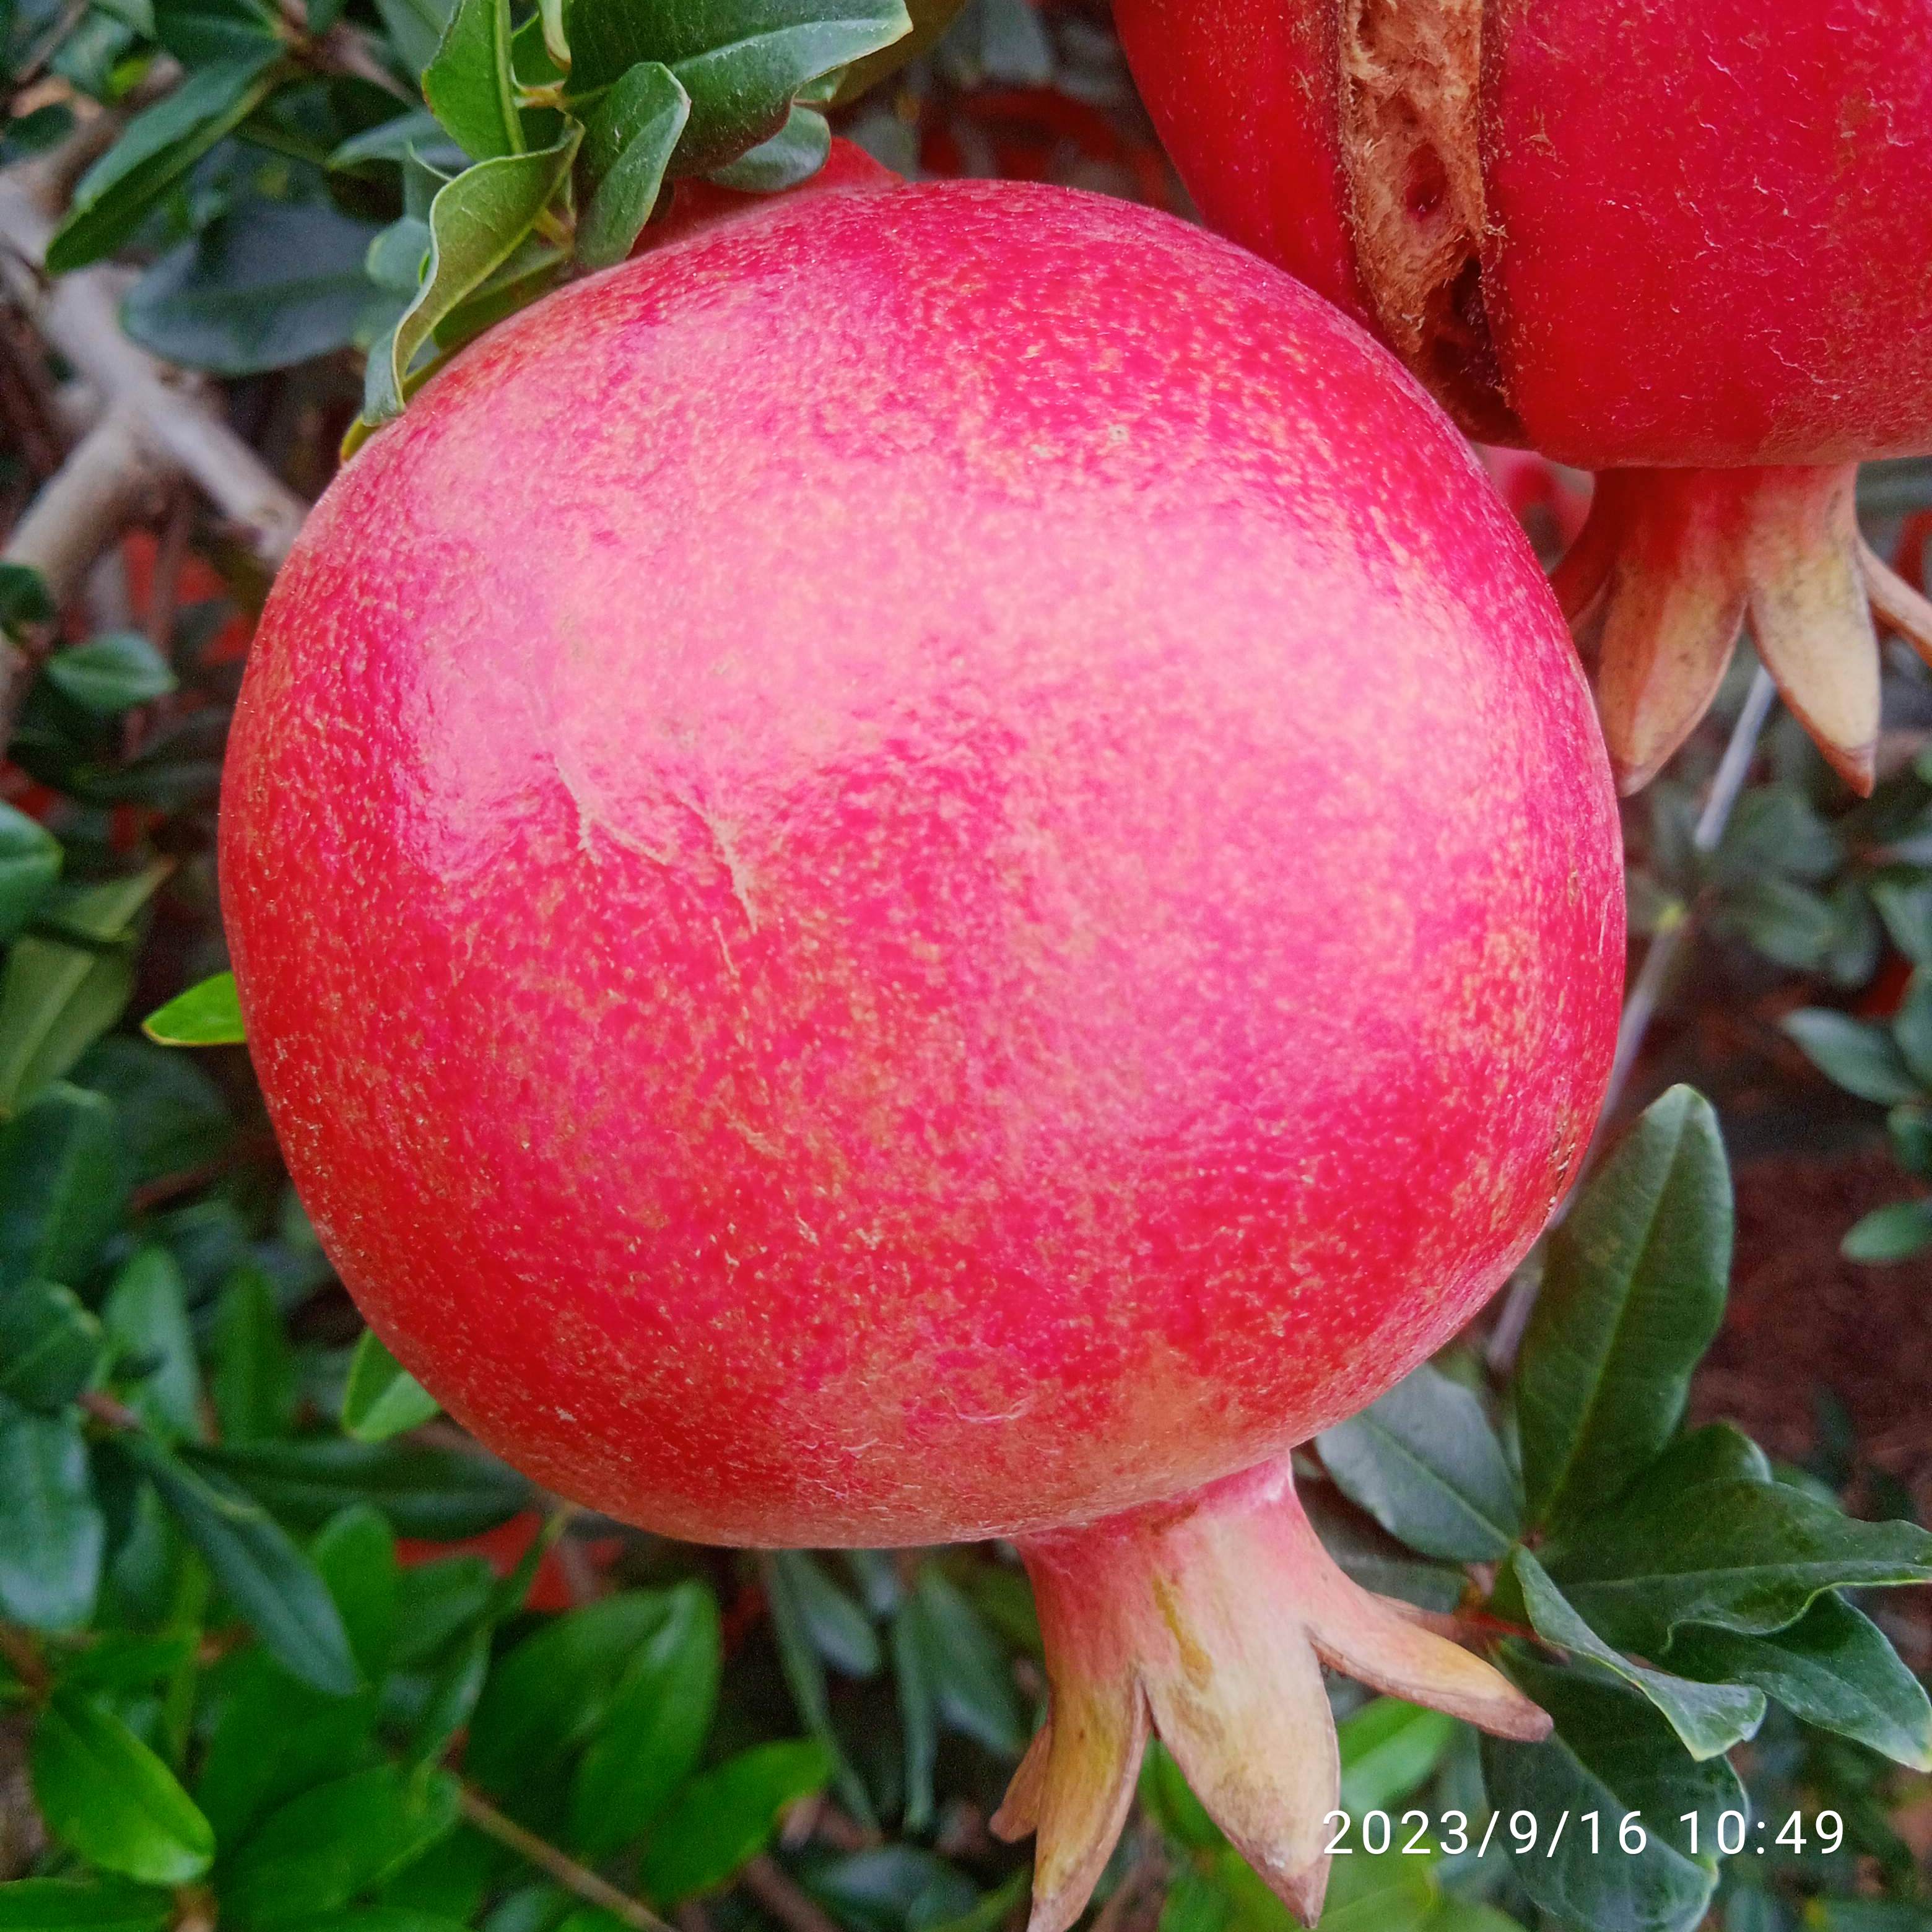
Label: Healthy